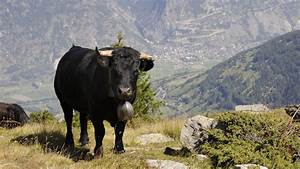
Label: cow